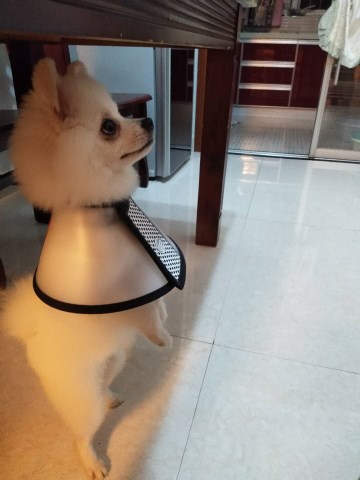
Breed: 1936-n000005-Pomeranian